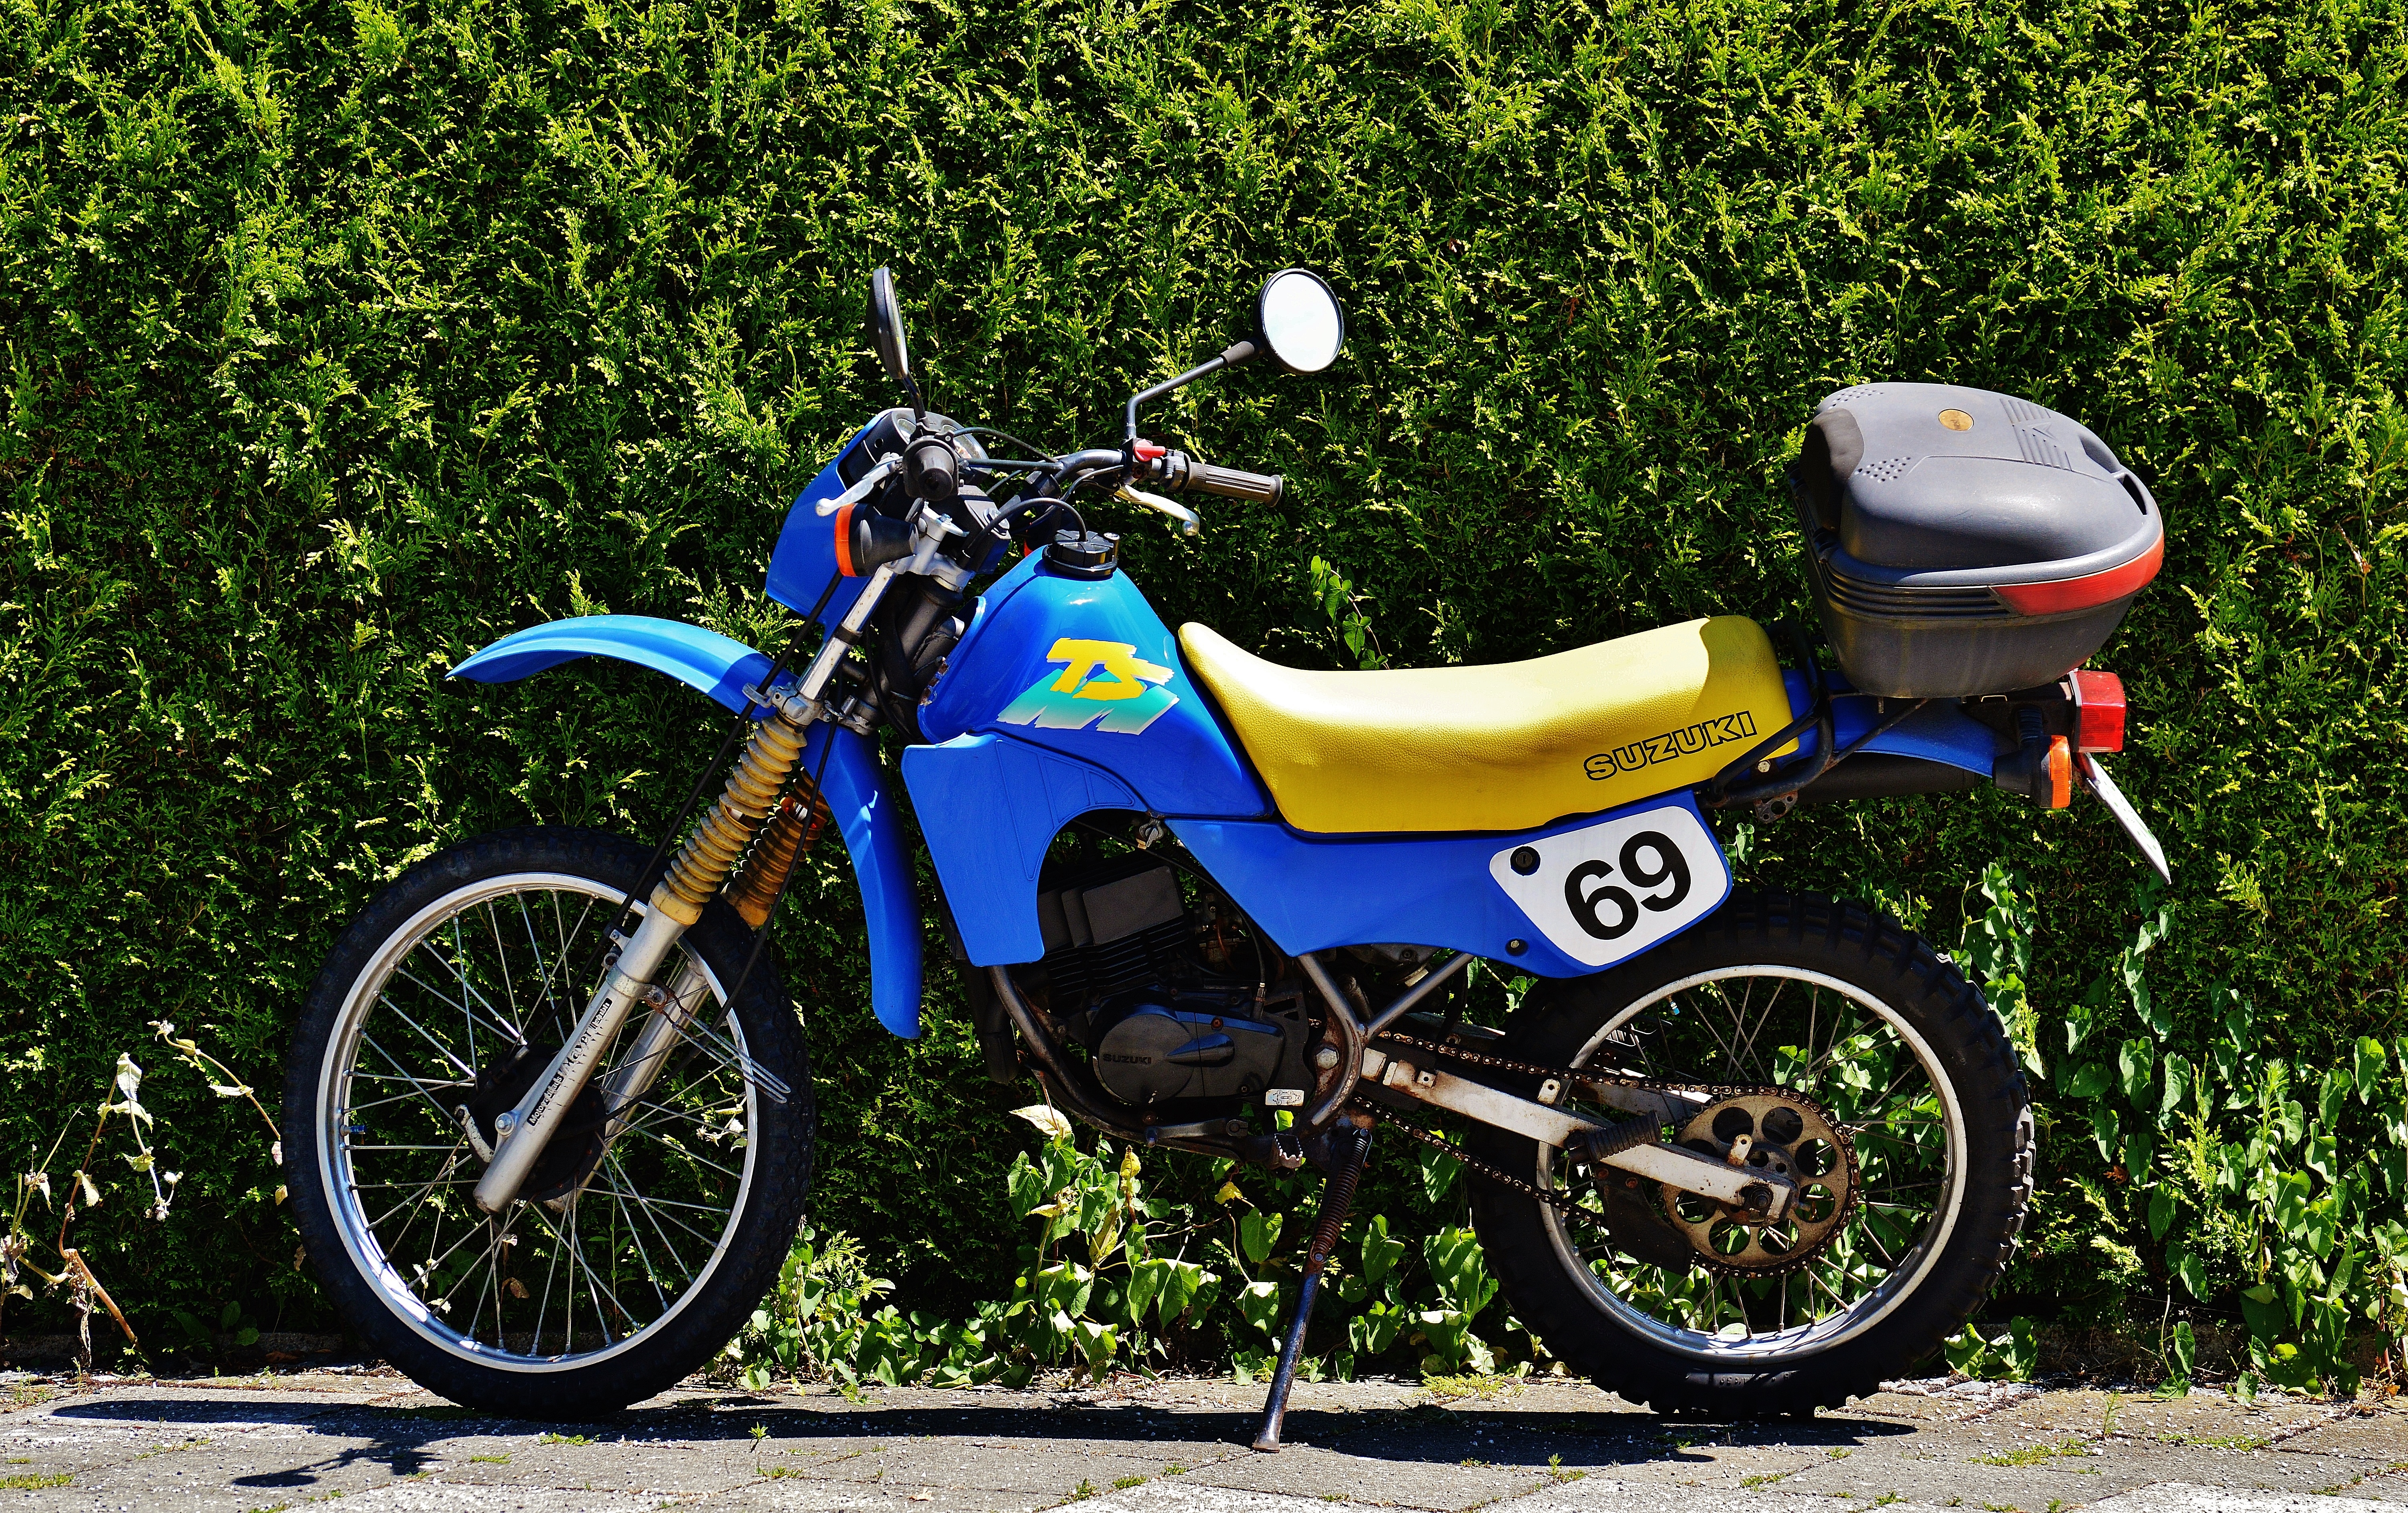
car, bicycle, vehicle, motorcycle, moped, racing, suzuki, enduro, motorcycling, all terrain vehicle, land vehicle, ts50xk, road racing, automobile make